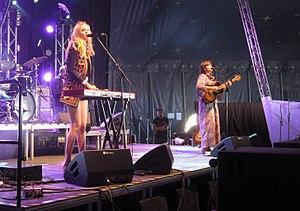
First Aid Kit est un groupe suédois de musique folk, composé des deux sœurs Johanna et Klara Söderberg. Lors de leurs performances live, le duo est accompagné d'un batteur et d'un guitariste de pedal steel guitar. En 2008, le groupe se fait connaitre grâce à leur vidéo YouTube de la reprise de Tiger Mountain Peasant Song de Fleet Foxes. Cela leur permet de signer sur le label Wichita Recordings et d'enregistrer leur premier album The Big Black and the Blue. À l'heure actuelle, la discographie de First Aid Kit se compose de quatre albums, de trois EP et une dizaine de singles. En 2015, elles sont nommées aux Brit Award dans la catégorie meilleur groupe international de l'année 2015.